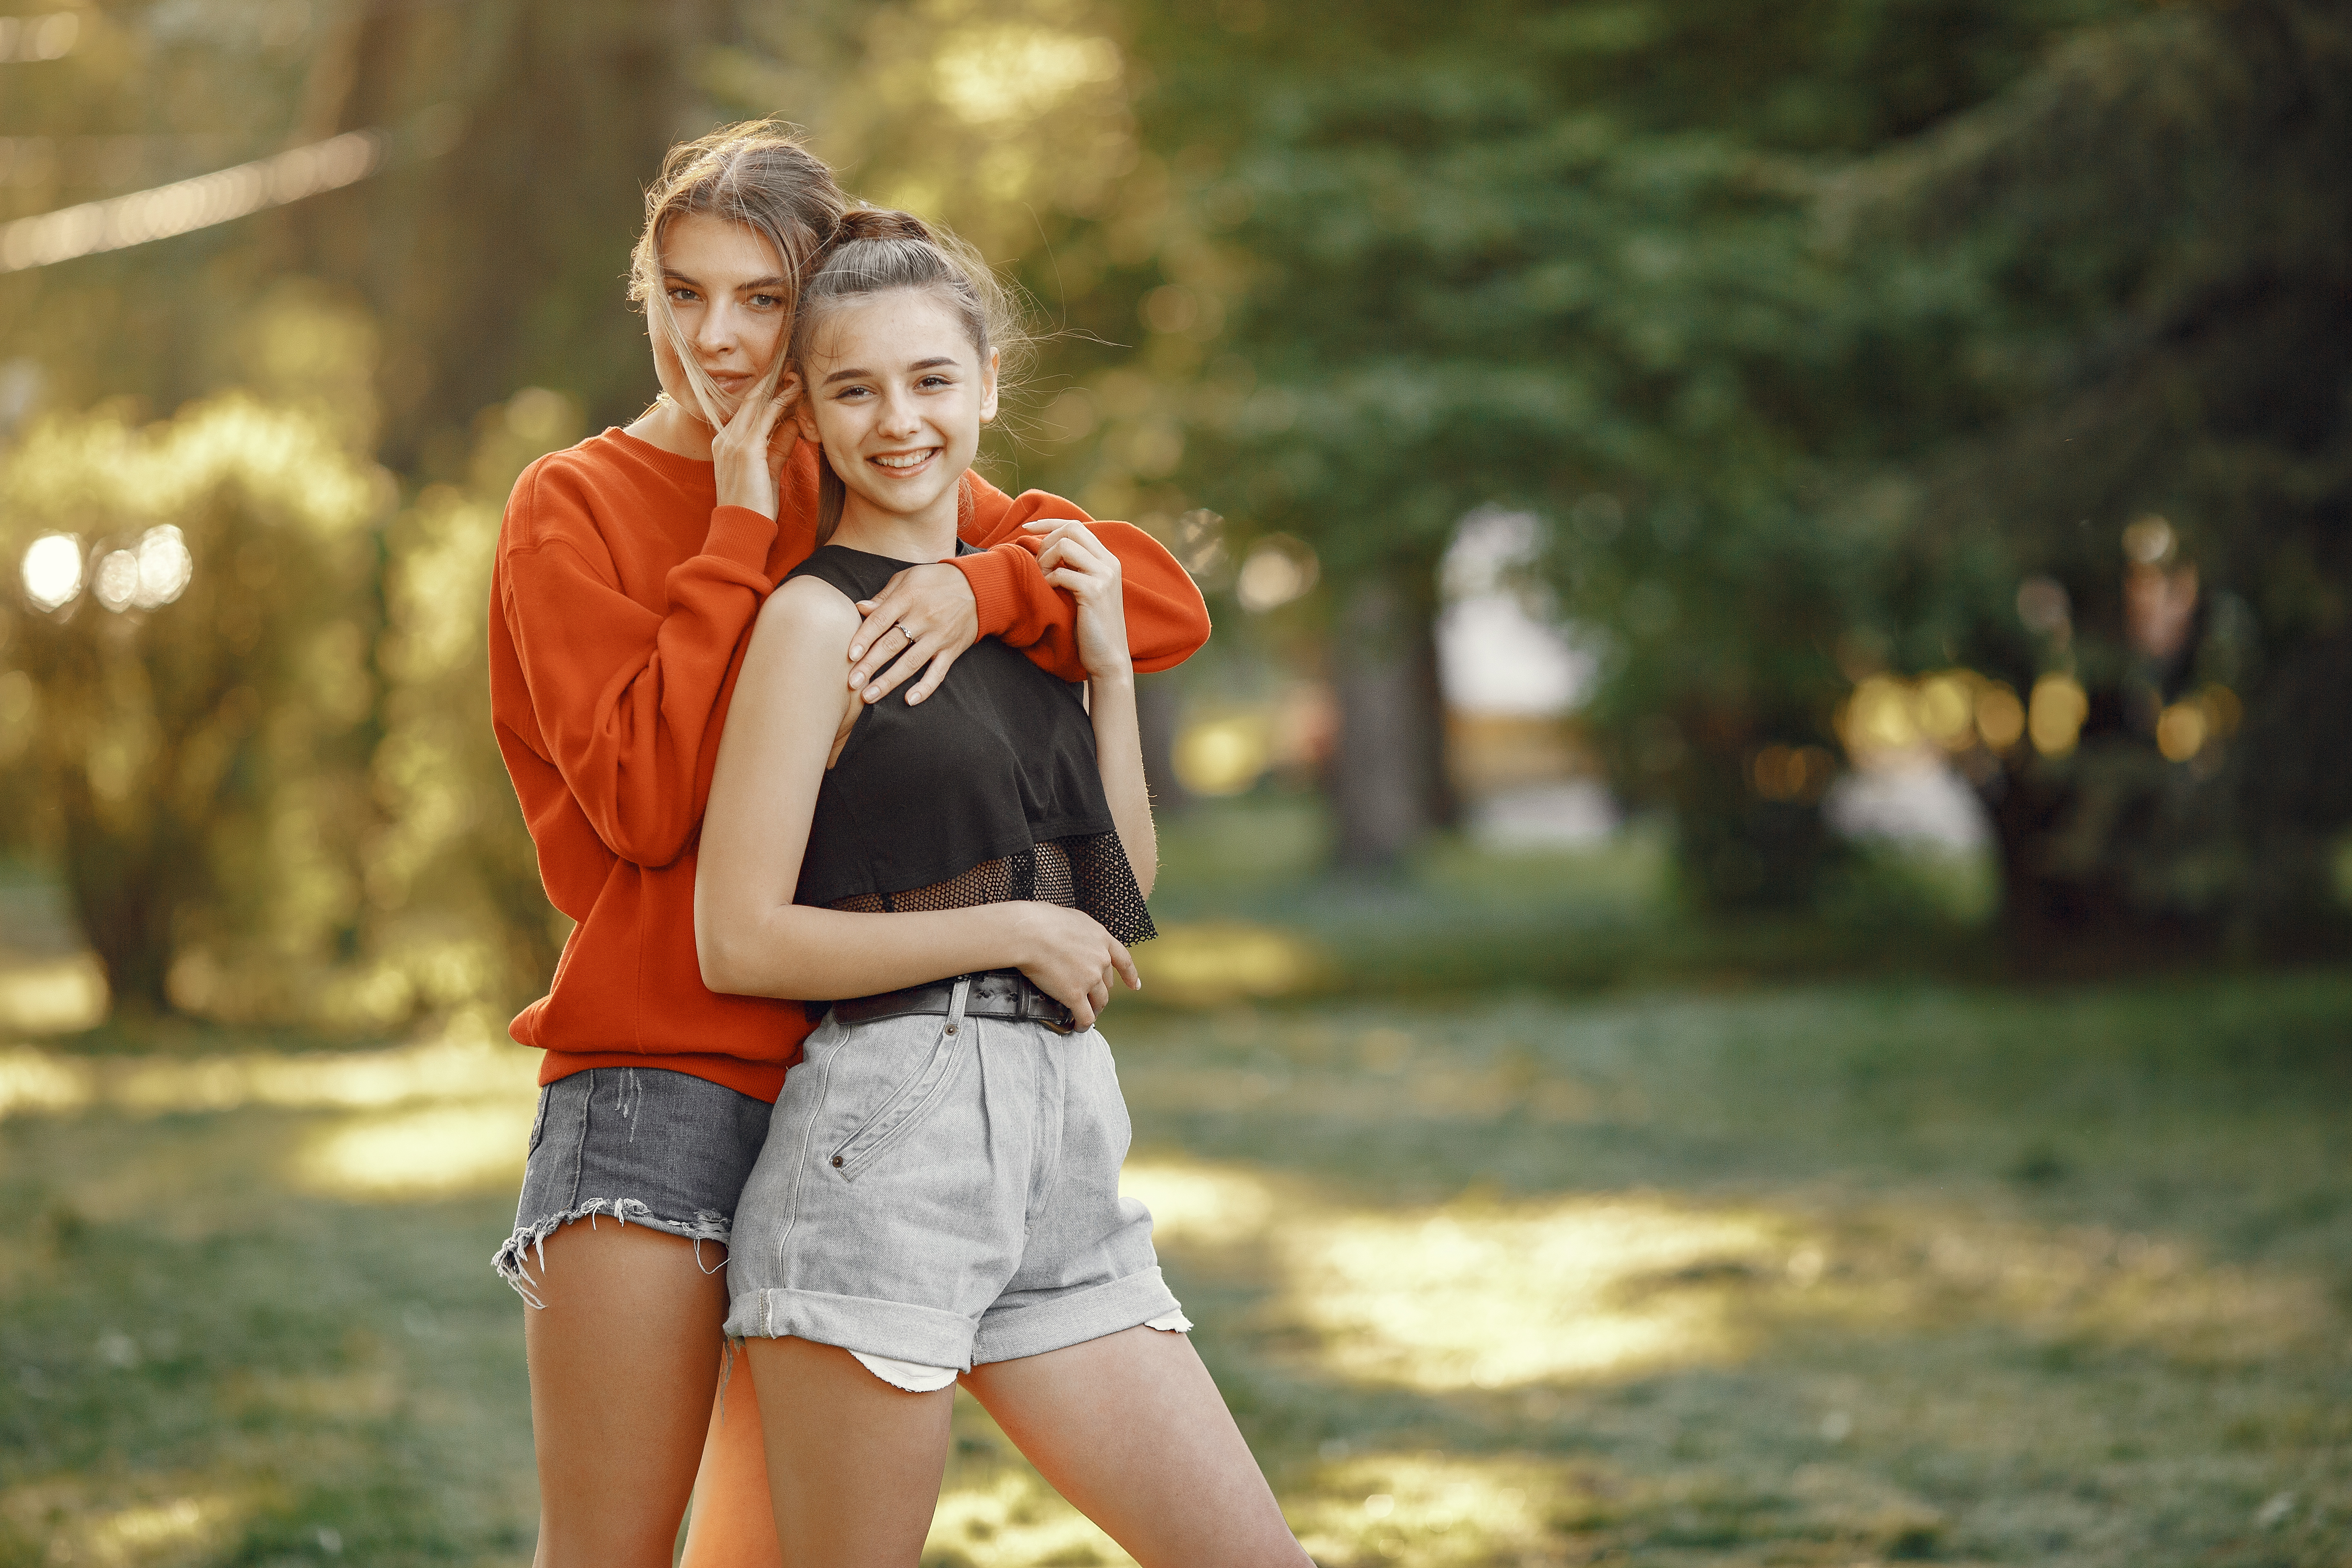
female, city, girls, young, women, street, lifestyle, summer, attractive, outdoor, student, modern, urban, casual, pretty, portrait, person, sun, background, adult, model, style, smiling, outside, cool, people, youth, cheerful, joy, caucasian, white, ladies, stylish, college, walking, town, face, blonde, hair, day, grass, black, girlfriends, friends, group, brunette, People in nature, photograph, beauty, fun, snapshot, photography, happy, shoulder, tree, friendship, leisure, sunlight, shorts, vacation, blond, smile, child, love, portrait photography, photo shoot, gesture, tourism